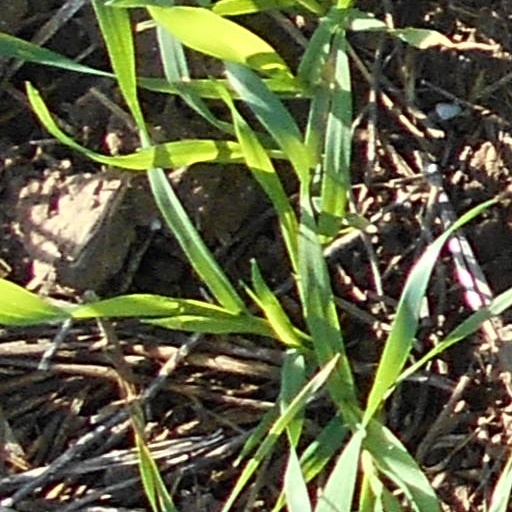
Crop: wheat